Girl Pat

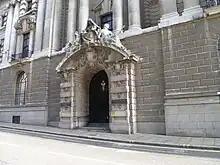
The entrance to the Central Criminal Courts at the Old Bailey

On 2 June the French liner "Jamaique" reported a small boat, flying the British flag and steaming southwards, near the Bissagos Islands south of Dakar. Although this was at first assumed to be "Girl Pat", the next reported sighting, on 9 June, was more than to the west, on the other side of the Atlantic. Captain Jones of the "Lorraine Cross," an American ship, cabled Lloyds' agents in Georgetown, British Guiana (now Guyana) with an account of a small ship flying a distress signal off the South American coast, north-east of Cayenne. There were apparently four men on board. The boat's name and markings had been painted out, but she claimed to be the "Margaret Harold" bound for Trinidad from London. Jones thought the crew's behaviour suspicious, and when he asked to see the ship's papers, the ship lowered the distress signal and sped away. Jones said the vessel was "undoubtedly a British fisherman", and thought it was "Girl Pat". In Grimsby, a Marstrand spokesman expressed little surprise at this new location, and confirmed that the ship had sufficient speed to have crossed the ocean in the time since her last confirmed sighting. A check with Lloyd's indicated that there was no registered ship named "Margaret Harold".